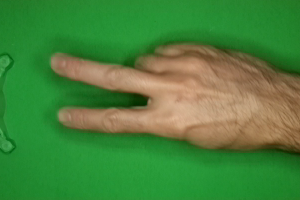
Label: scissors